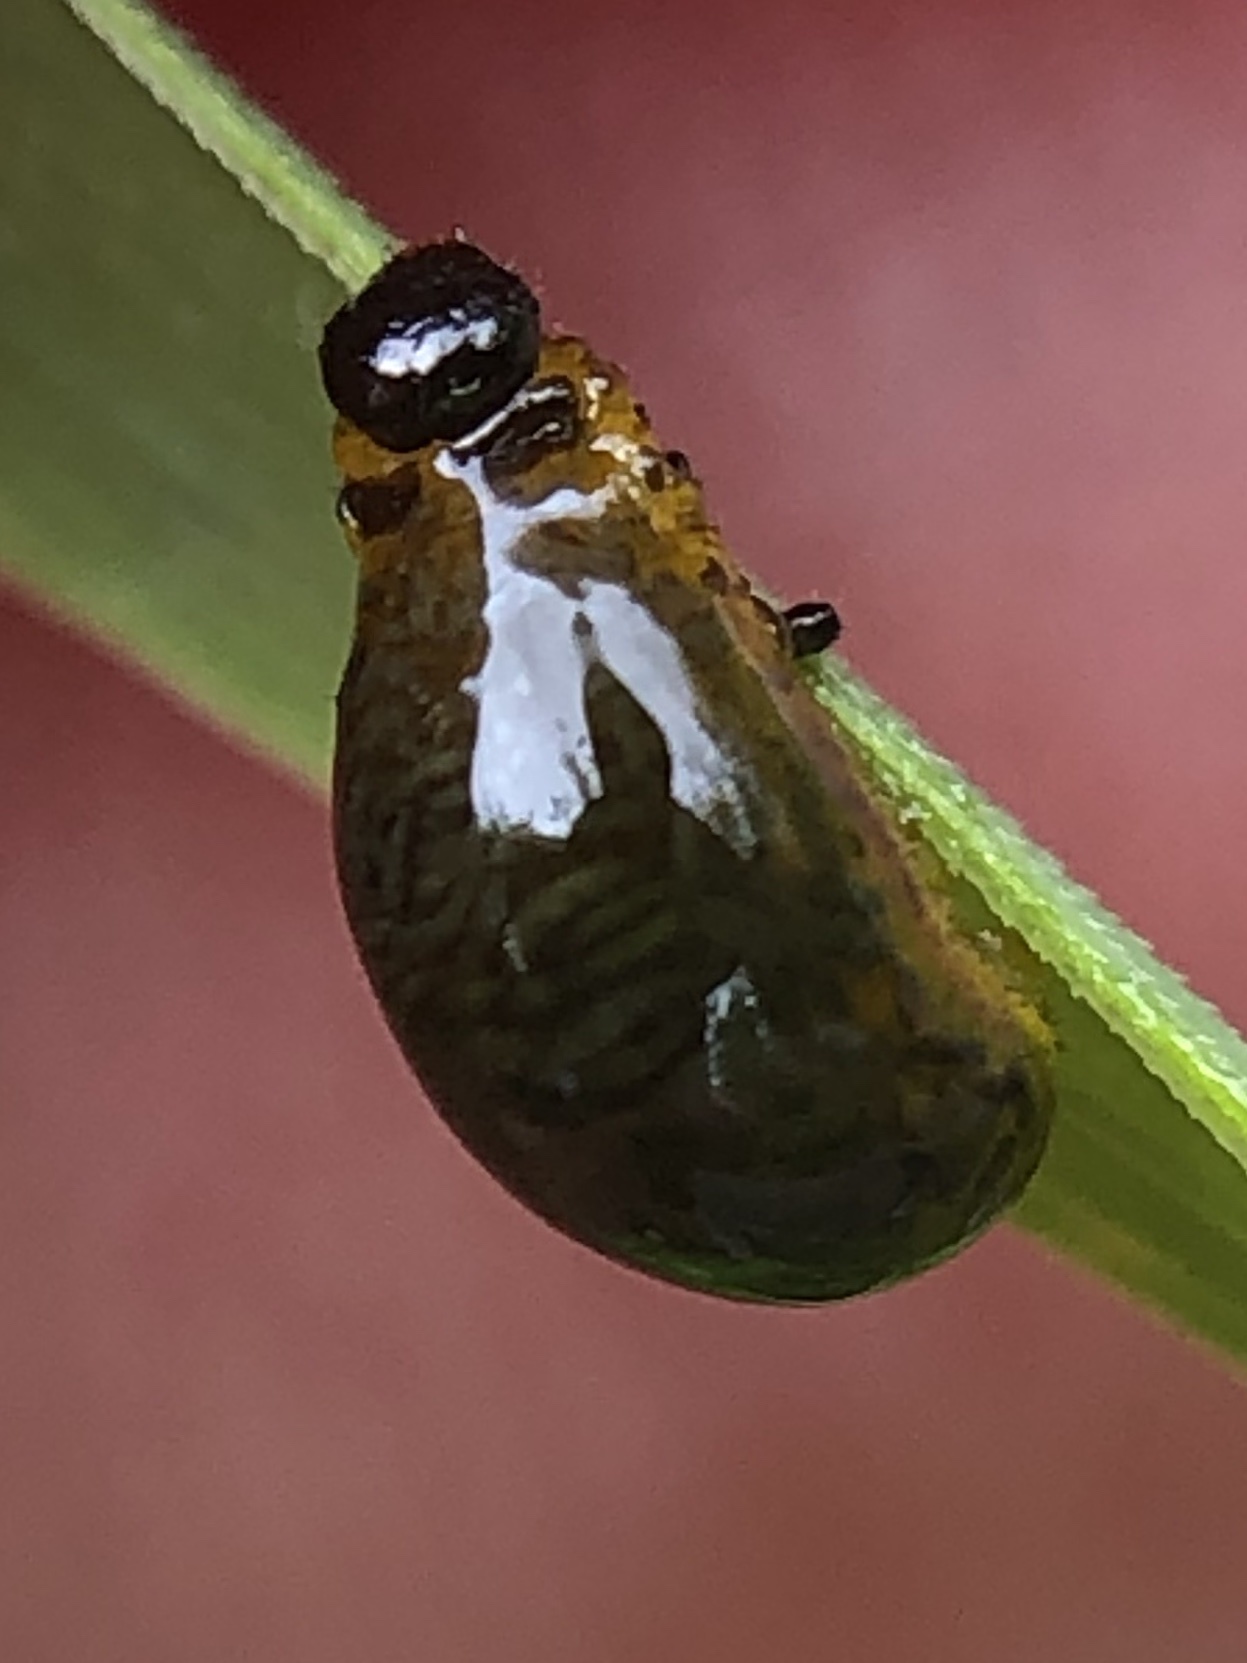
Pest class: cereal_leaf_beetle